Scottish national identity

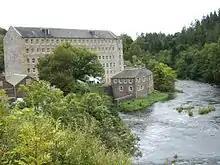
New Lanark, cotton mills and housing on the River Clyde, founded in 1786.

In the 1820s, as part of the Romantic revival, tartan and the kilt were adopted by members of the social elite, not just in Scotland, but across Europe. Walter Scott's "staging" of the royal visit of King George IV to Scotland in 1822 and the king's wearing of tartan resulted in a massive upsurge in demand for kilts and tartans that could not be met by the Scottish linen industry. The designation of individual clan tartans was largely defined in this period and they became a major symbol of Scottish identity. The fashion for all things Scottish was maintained by Queen Victoria who helped secure the identity of Scotland as a tourist resort and the popularity of the tartan fashion. This "tartanry" identified Scottish identity with the previously despised or distrusted Highland identity and may have been a response to the disappearance of traditional Highland society, increasing industrialisation and urbanisation.